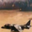
Label: airplane